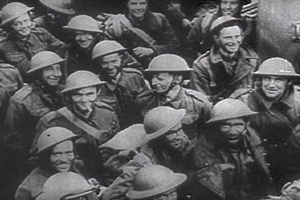
Operation Dynamo / Efterspil
Reddede britiske tropper samlet på et skib ved Dunkerque.
"Evakueringen ved Dunkerque med det britiske kodenavn Operation Dynamo var en evakuering af allierede soldater fra strandene omkring og havnen i Dunkerque i Frankrig. Den foregik mellem den 26. maj og den 4. juni 1940, da britiske, franske og canadiske tropper var afskåret af den tyske hær under slaget om Dunkerque i 2. Verdenskrig. Winston Churchill kaldte det for det største militære nederlag i mange århundreder, og advarede om at hele roden, kernen og hjernen i den britiske hær var strandet ved Dunkerque. Han hyldede deres efterfølgende redning som ""et befriende mirakel"".